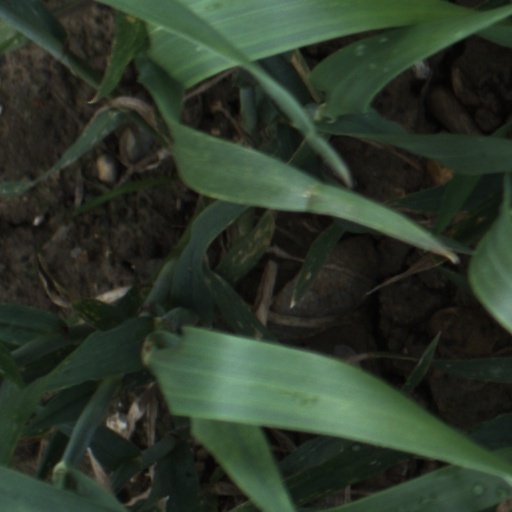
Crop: wheat